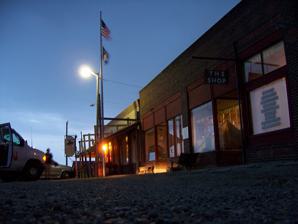
Building: J.A. Bookman General Store
Country: United States of America
Year built: 1921
United States historic place J. A. Bookman General Store U.S. National Register of Historic Places Show map of Montana Show map of the United States Location Main St., Ingomar, Montana Coordinates 46°34′39″N 107°22′24″W / 46.57750°N 107.37333°W / 46.57750; -107.37333 ( Bookman, J. A., General Store ) Area less than one acre Built 1921 Architectural style Western Commercial NRHP reference No. 94001067 Added to NRHP September 2, 1994 The J.A. Bookman General Store , on Main Street in Ingomar, Montana , was built in 1921.  It was listed on the National Register of Historic Places in 1994. It was one of only two surviving brick buildings in Ingomar.  It has two single-bay commercial storefronts, topped by a parapet wall. It was deemed historically significant for its association with early twentieth-century patterns of trade and commerce in Ingomar and Rosebud County. As with most small towns in eastern Montana, Ingomar existed primarily as a retail trade center for farm and ranch settlers in the immediate vicinity. The town's small business district was a focal of retail (and, consequently, social) activity for both the community and the surrounding countryside. The Bookman Store was, in turn, a primary element in Ingomar's business life. For nearly thirty years, J.A. Bookman General Store was the largest mercantile in Ingomar, and a centerpiece of the town's commercial district. The store's importance and prosperity is attested to by the building's relatively large size, substantial construction, and prominent location. References